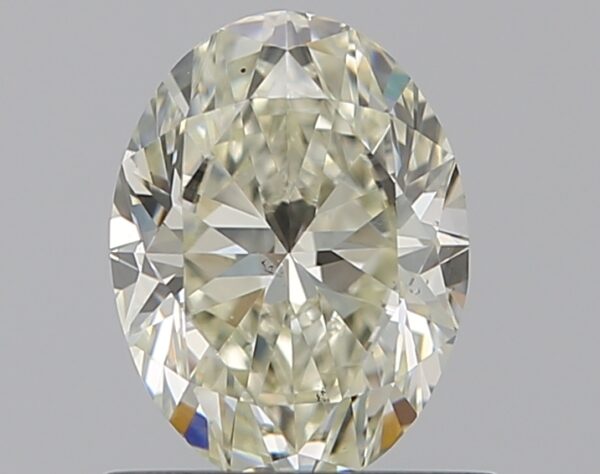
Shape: oval
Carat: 0.72
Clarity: VS2
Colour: L
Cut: EX
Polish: EX
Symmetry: VG
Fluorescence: M
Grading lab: GIA
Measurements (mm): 6.77 x 5.04 x 3.2